Timofei Nikitich Tarakanov

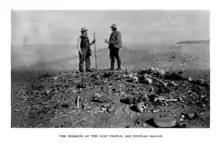
1896 image of Nicoleño remains on San Nicolas island

Documentation on Tarakanov's activities in the early 1810s is incomplete. While Kuskov remained at Fort Ross, Tarakanov returned to Sitka at least once. In January 1814 he was given command of a party of about 60 Alutiiq sea otter hunters sent from Sitka to California on the "Il'mena", a New England ship bought by the RAC during the War of 1812 when Americans feared their ships being captured by the British. The "Il'mena" sailed under command of the American captain William Wadsworth, who was working for the RAC.